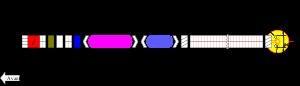
Le voyage interstellaire désigne un vol spatial entre deux étoiles. Contrairement au vol interplanétaire mis en pratique dès les années 1960, le voyage interstellaire reste avant tout un thème de science-fiction. Il existe en effet une différence considérable entre voyage interstellaire et voyage interplanétaire car l'ordre de grandeur des distances à parcourir est dix mille fois plus important. Avec les technologies disponibles en 2020, qui reposent sur des systèmes de propulsion chimique, il faut environ 100 000 ans pour qu'un engin puisse parvenir à proximité de l'étoile la plus proche.